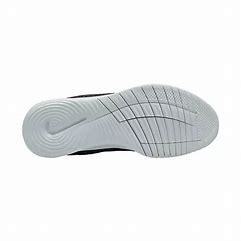
Brand: Nike
Model: Flex Experience Run 12